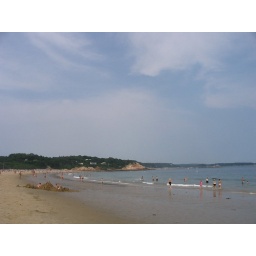
Check out the mammoth sand castle these two guys were building, in the lower left.